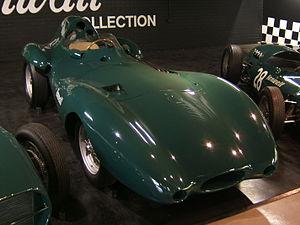
Cette page liste toutes les voitures d'essais ou projets abandonnés de Formule 1 depuis 1950.